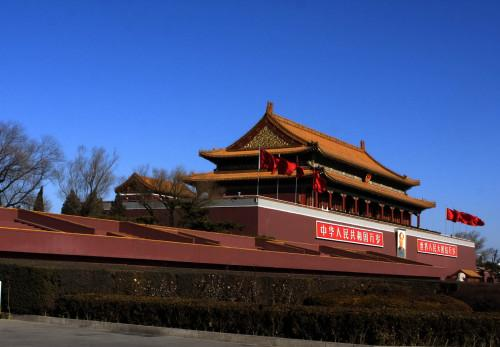
地标名称：天安门
所在城市：北京市·东城区